Homer Bailey

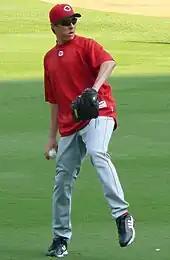
Bailey with the Reds in 2009

Bailey made the Reds out of spring training in 2010. He ended up on the disabled list with shoulder inflammation in May. During his rehabilitation, the Reds considered moving Bailey to the bullpen but after a solid start against the Florida Marlins, the Reds chose to move Mike Leake to the bullpen to keep Bailey in the rotation. Bailey finished the 2010 year going 4–3 with a 4.46 ERA in 19 starts.